Malang

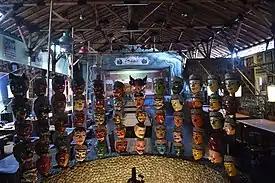

Malang is served by 2 airports in the region. Abdul Rachman Saleh Airport is located closer to the city center. This airport connects the city to domestic cities to Jakarta and Denpasar. The other airport is Juanda International Airport in Sidoarjo Regency which is located 96 km from the city center and serves both International and Domestic flights. Both airports can be accessed by bus, taxis and travel cabs.